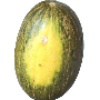
Label: melon_piel_de_sapo